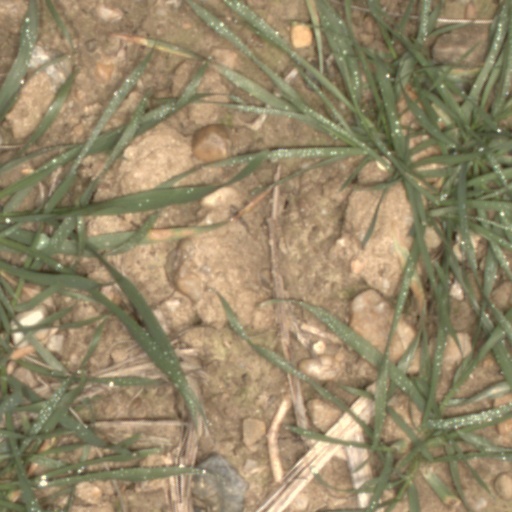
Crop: wheat